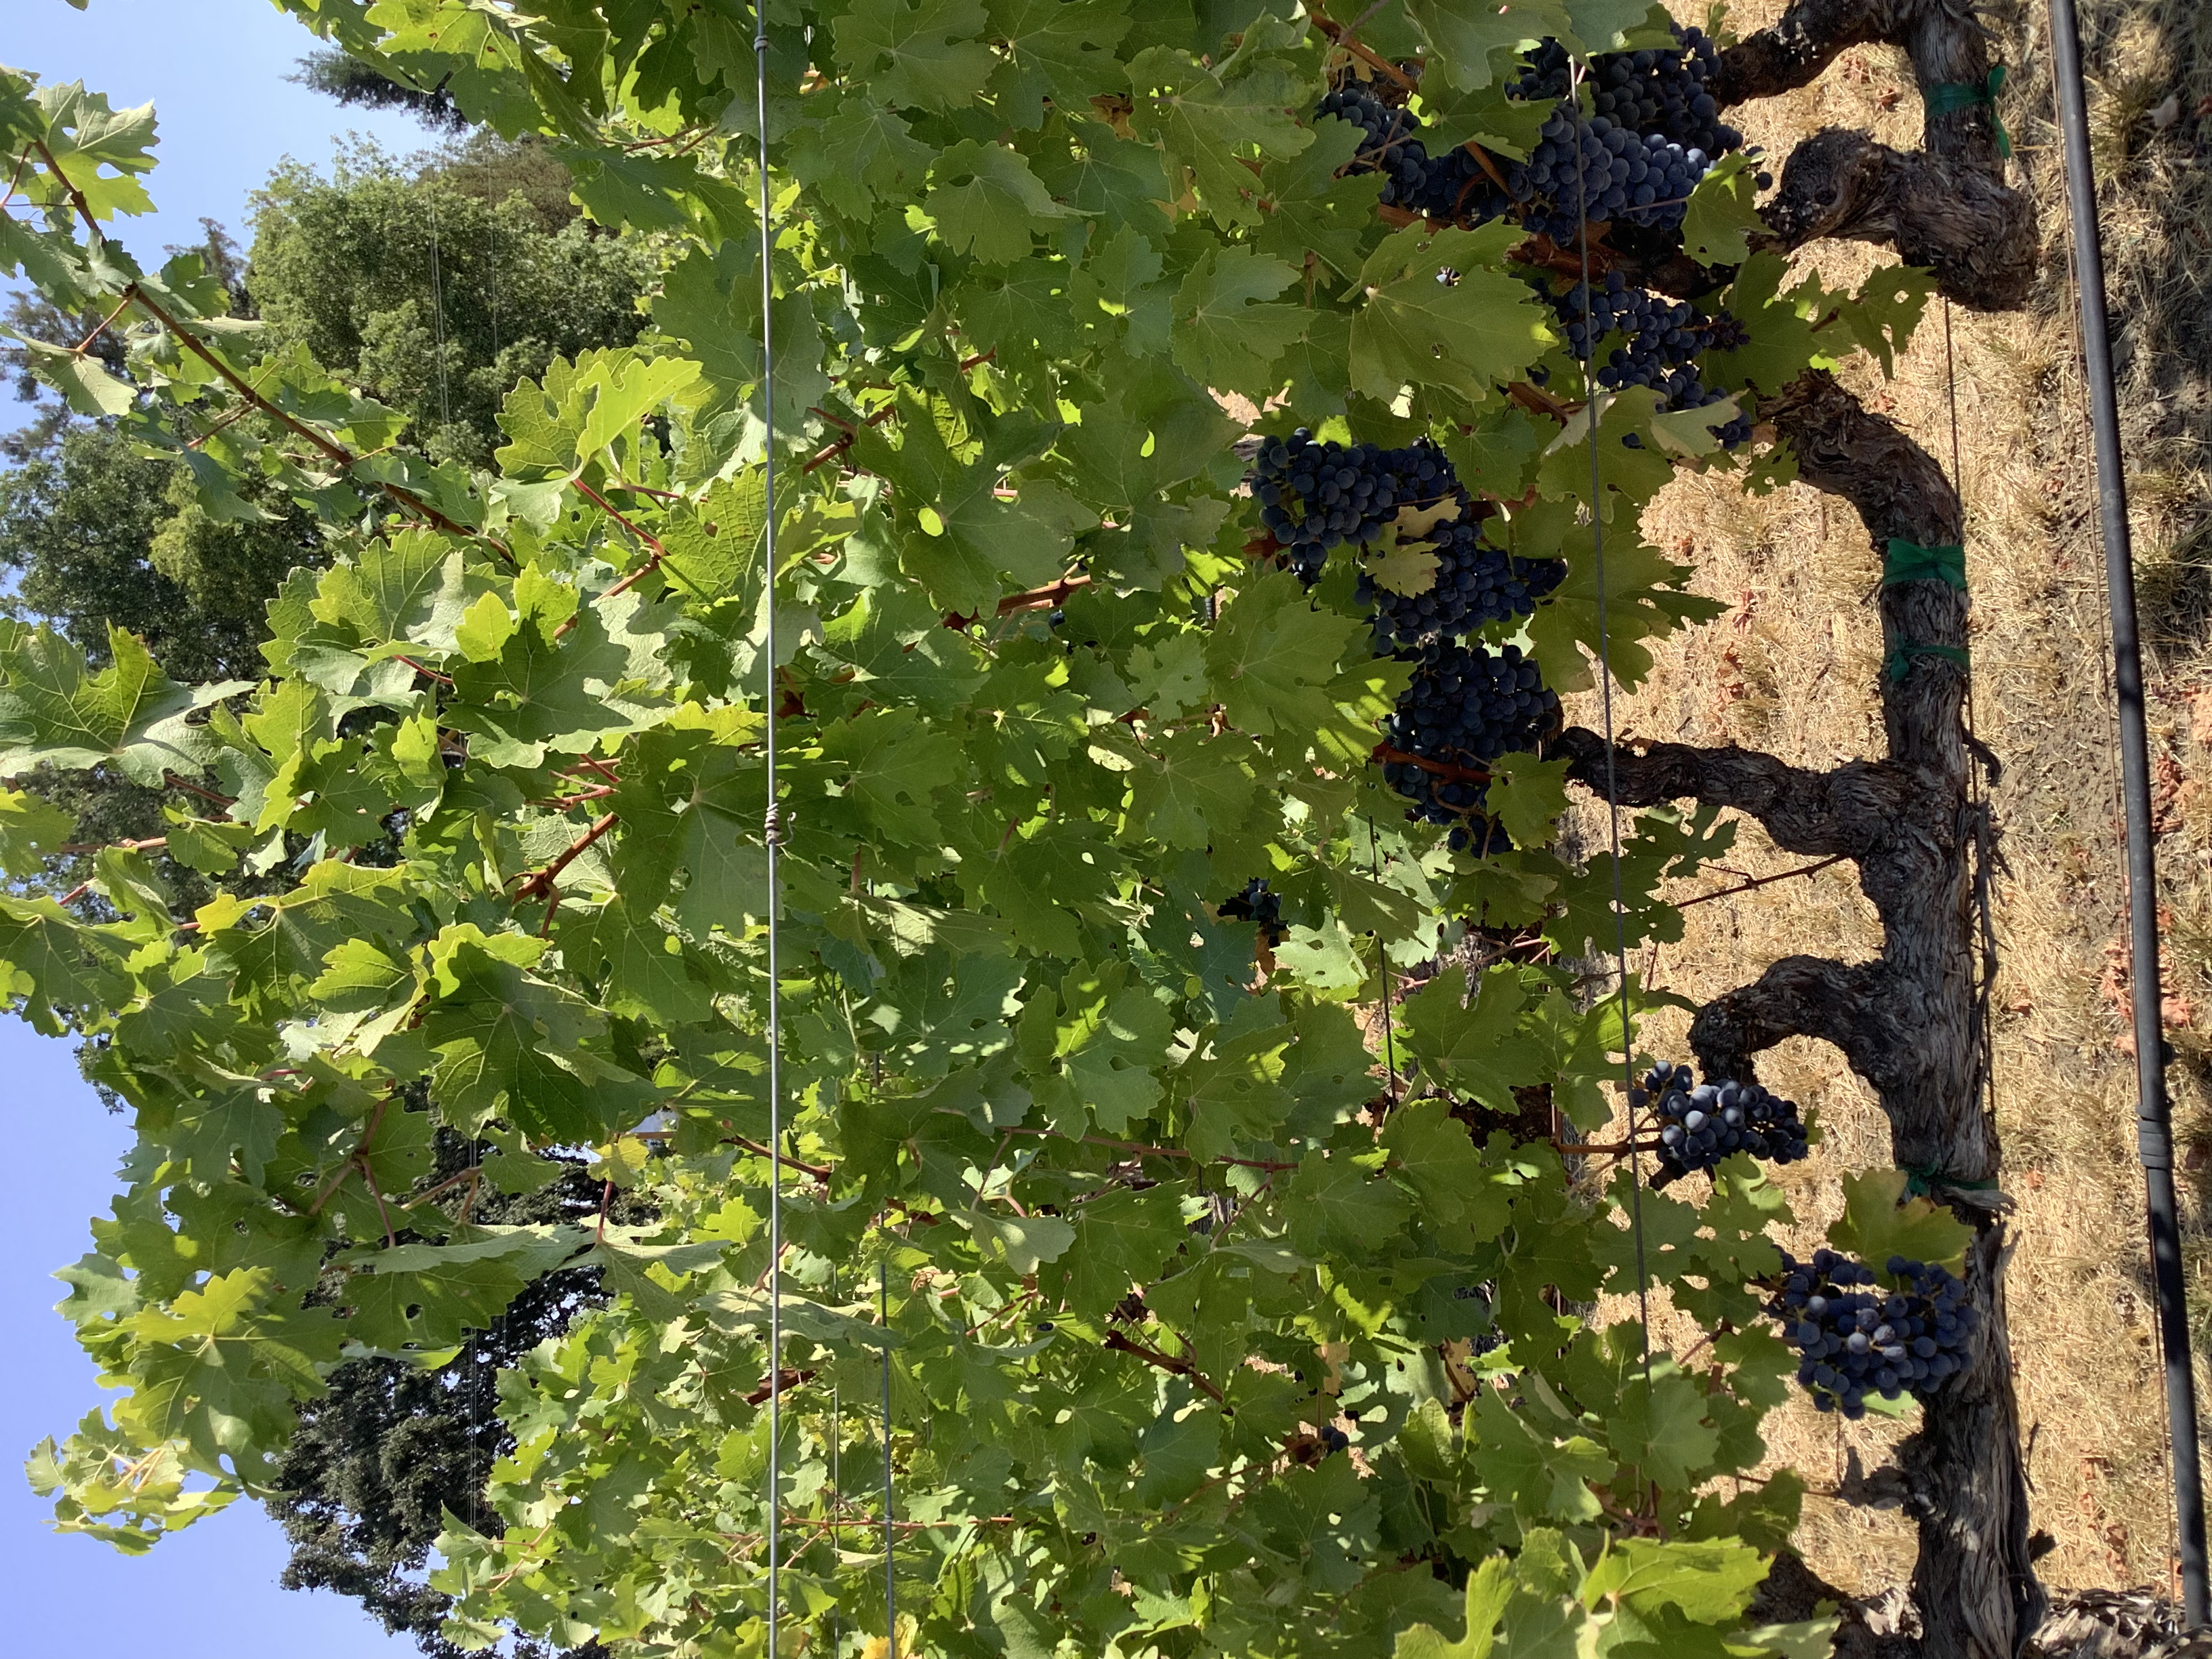
Label: No Virus